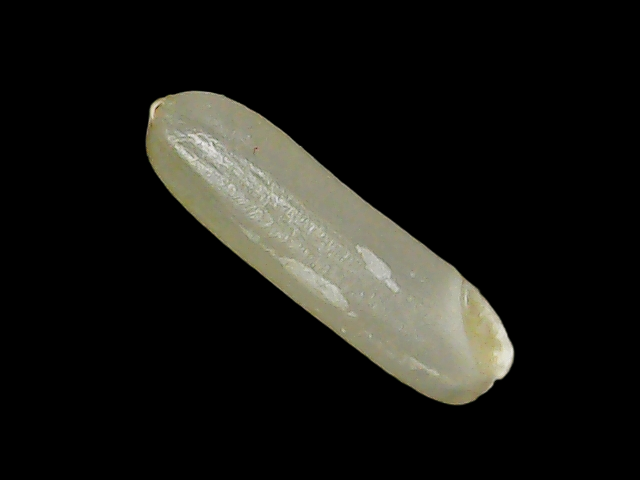
Rice variety: Binadhan21